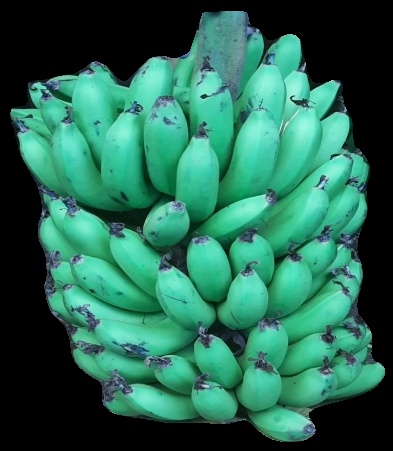
Variety: pachbale
Grade: grade1